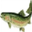
Label: trout